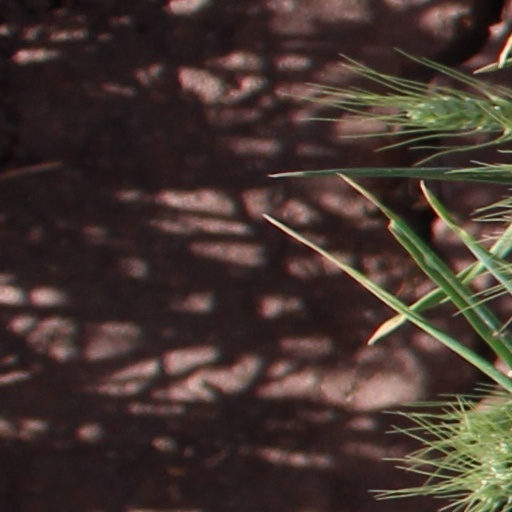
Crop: wheat